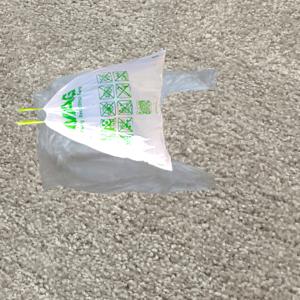
Label: plasticbags